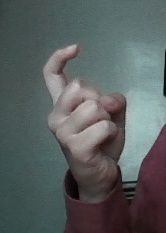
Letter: ra